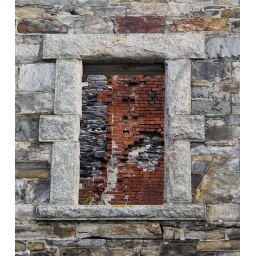
Window frames in stone abandoned building in Maine